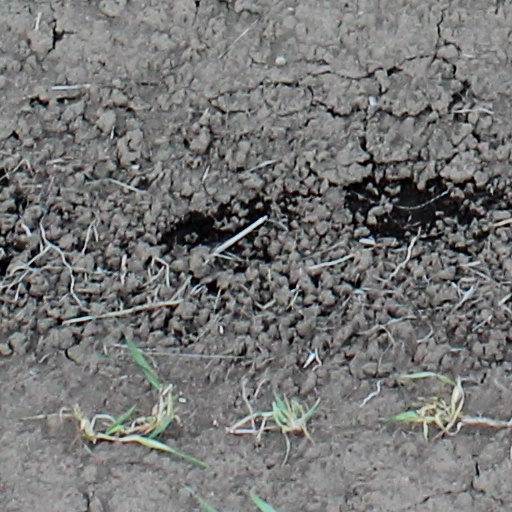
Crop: wheat